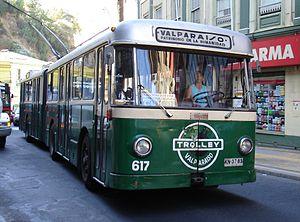
Les trolleybus de Genève constituent un des trois réseaux de transport en commun de la ville de Genève et de son Canton en Suisse. Il est mis en service en 1942 sur le réseau de la Compagnie genevoise des tramways électriques, remplacée par les Transports publics genevois en 1977. Le réseau compte en 2018 six lignes exploitées par 91 trolleybus pour une longueur totale de 30,380 km.
Berna était une entreprise suisse basée à Olten qui fabriquait des voitures, des camions, des autobus et des trolleybus. L'entreprise poursuit désormais son activité à Olten sous le nom de Ionbond, filiale du groupe japonais IHI.